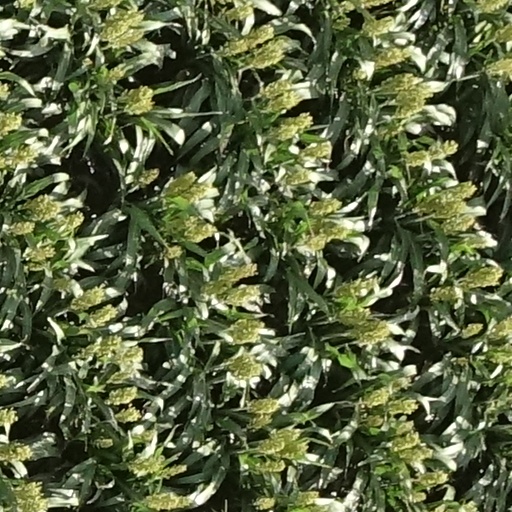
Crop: sorghum